Educating Esmé

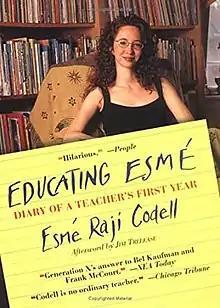

Educating Esmé: Diary of a First Year Teacher is a book written by children's literature specialist and then elementary school teacher Esmé Raji Codell. The book, presented in diary format, presents Esmé's first year teaching in an inner-city public school in Chicago; her joys, trials and experiences. The book was originally published in 1999.